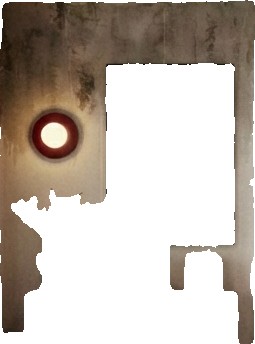
Surface category: wall